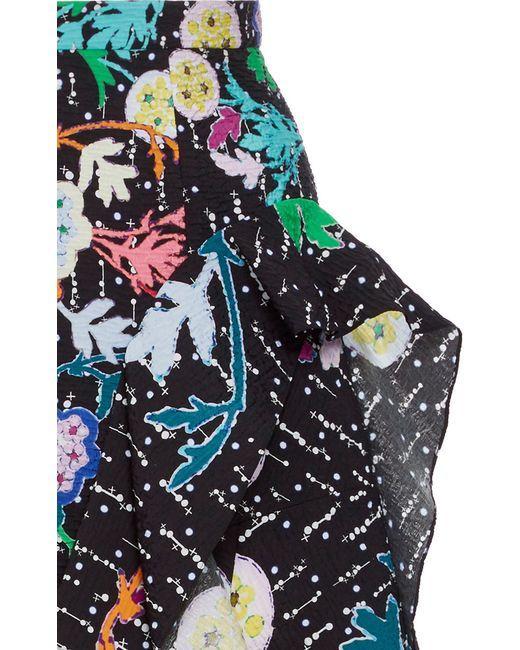
blühendes Design schwarzes Kleid Damen lässig